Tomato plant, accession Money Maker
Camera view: vertical (180 deg); turntable rotation: 60 degrees
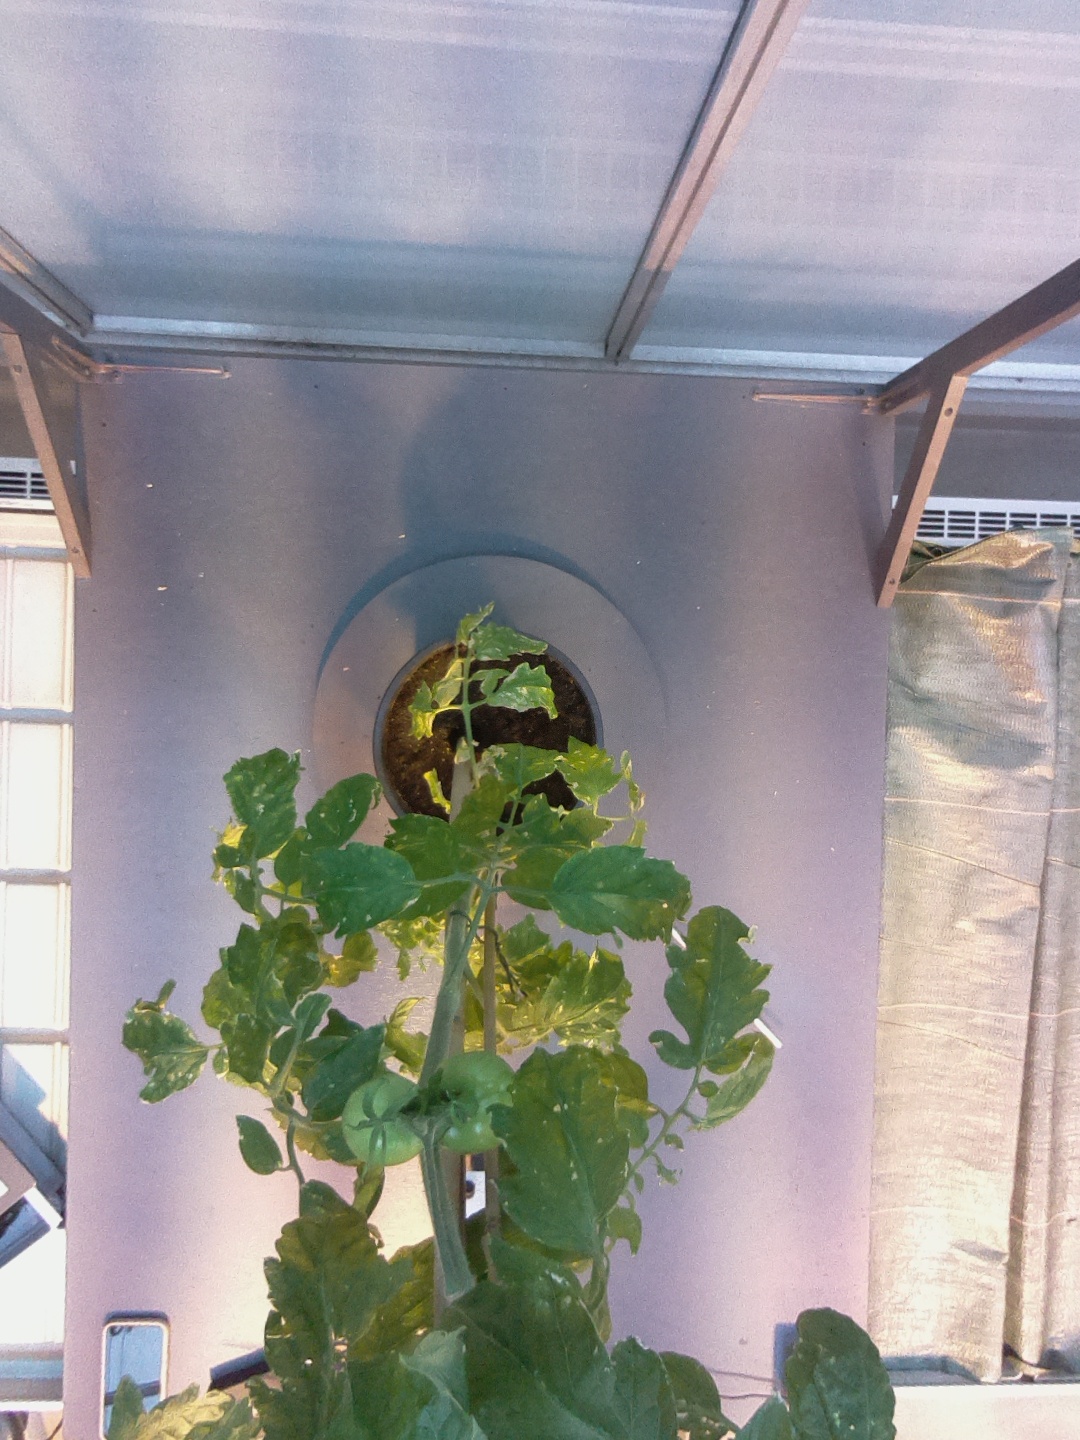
BBCH growth stage 76: 60%-70% of final fruit size